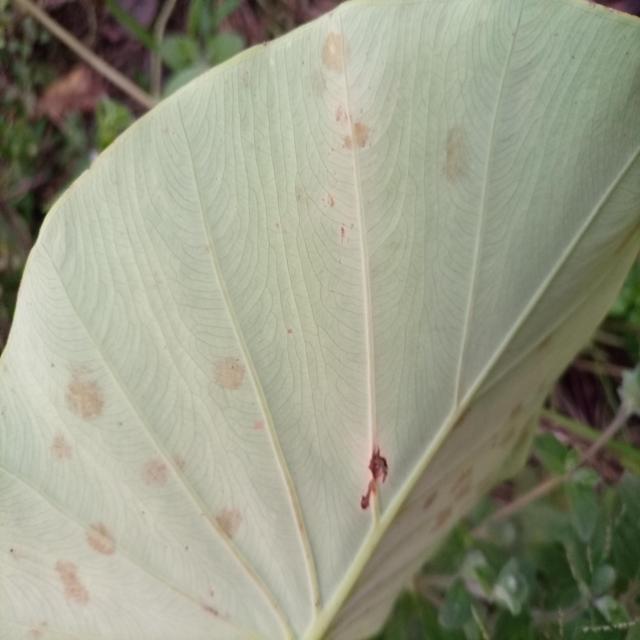
Label: Mid_Blight